Question: What is in the photo?
Tambaya: Mene a jikin hoton?
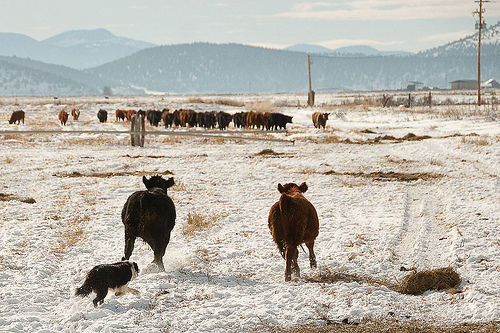
Answer: A dog and cows.
Amsa: Kare da shanu.